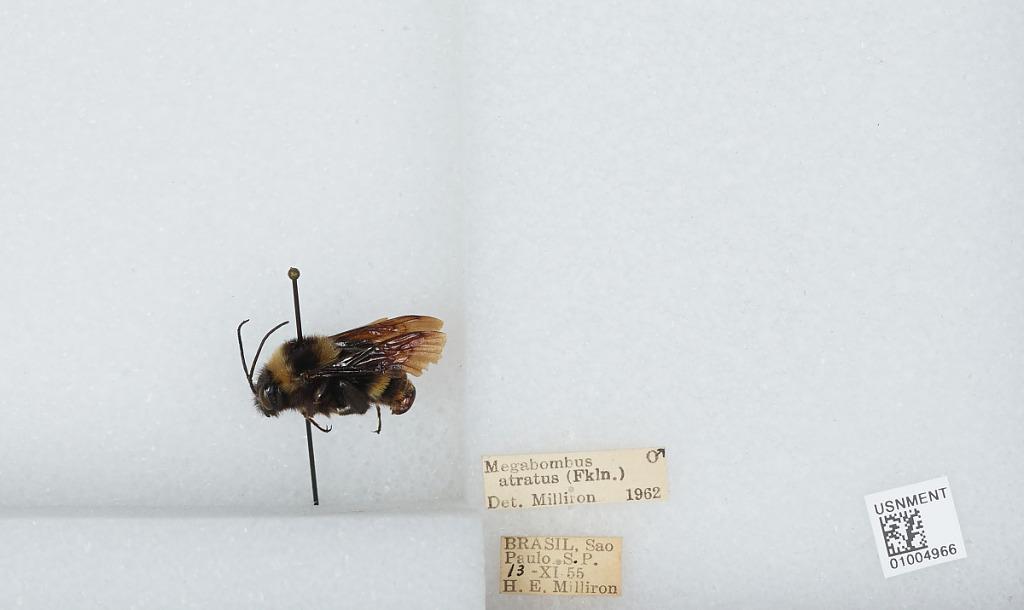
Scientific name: Bombus (Fervidobombus) atratus Franklin
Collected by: H. Milliron
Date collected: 1955-11-13
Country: Brazil
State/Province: Sao Paulo
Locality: Sao Paulo
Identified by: Milliron